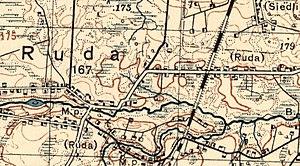
Ruda est un village polonais de la gmina de Ruda-Huta dans le powiat de Chełm de la voïvodie de Lublin dans l'est de la Pologne, à la frontière avec l'Ukraine.